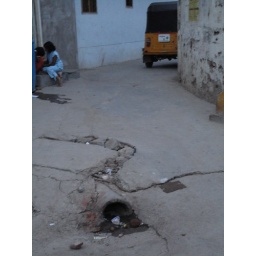
According to the people living in this area, the roads here get filled with sewage water due to there pipes.